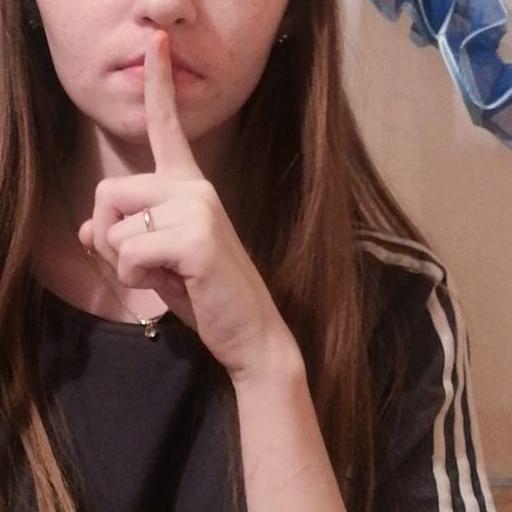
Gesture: mute